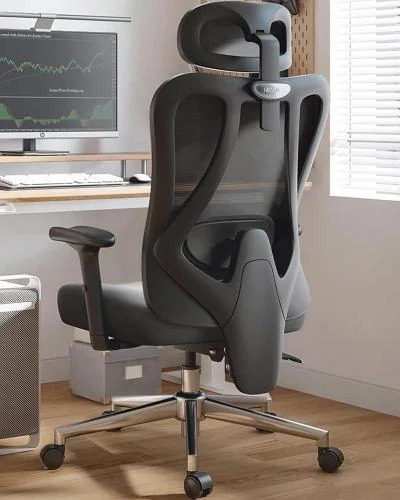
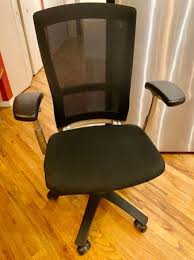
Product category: items_chair
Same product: no